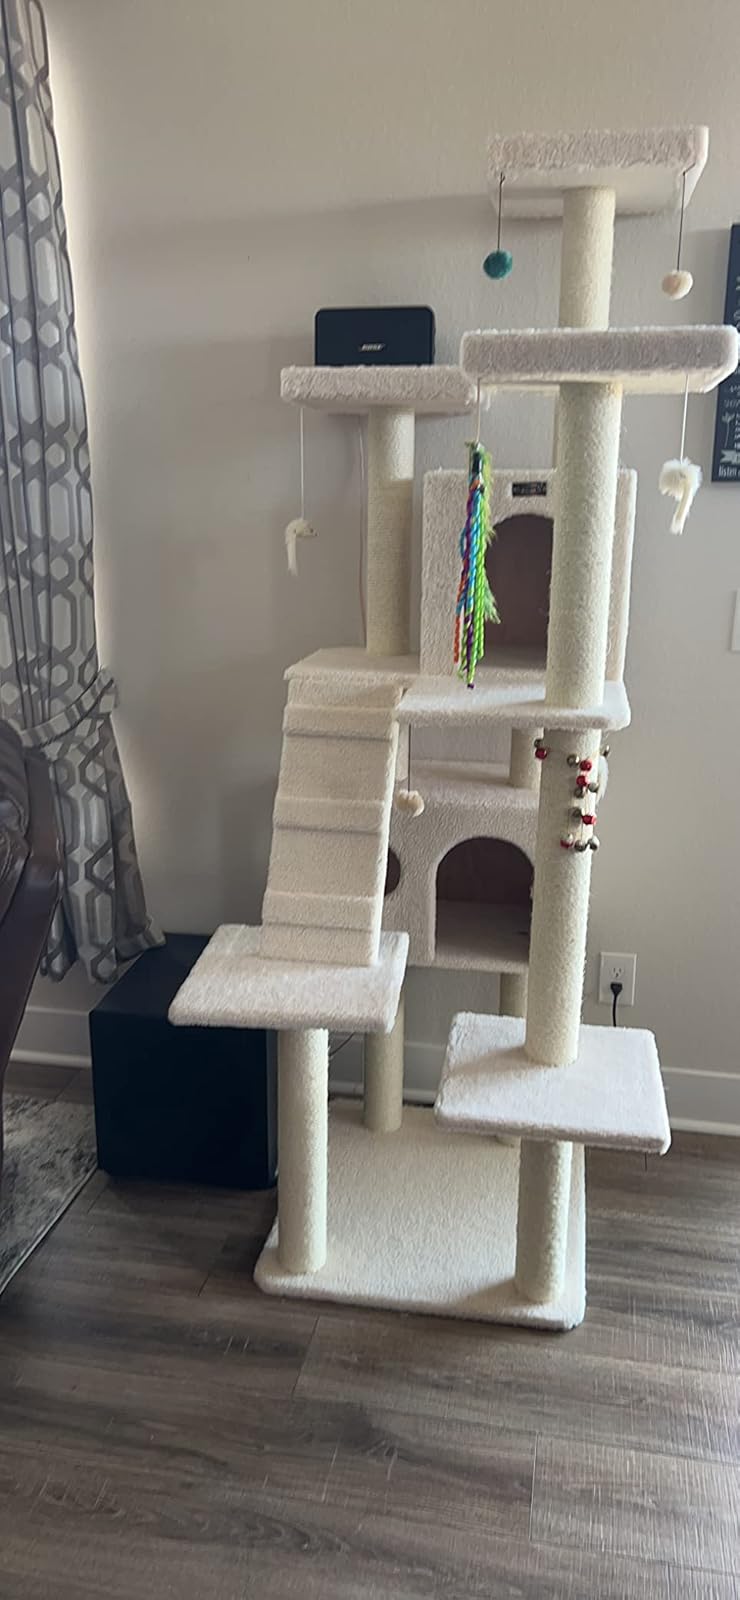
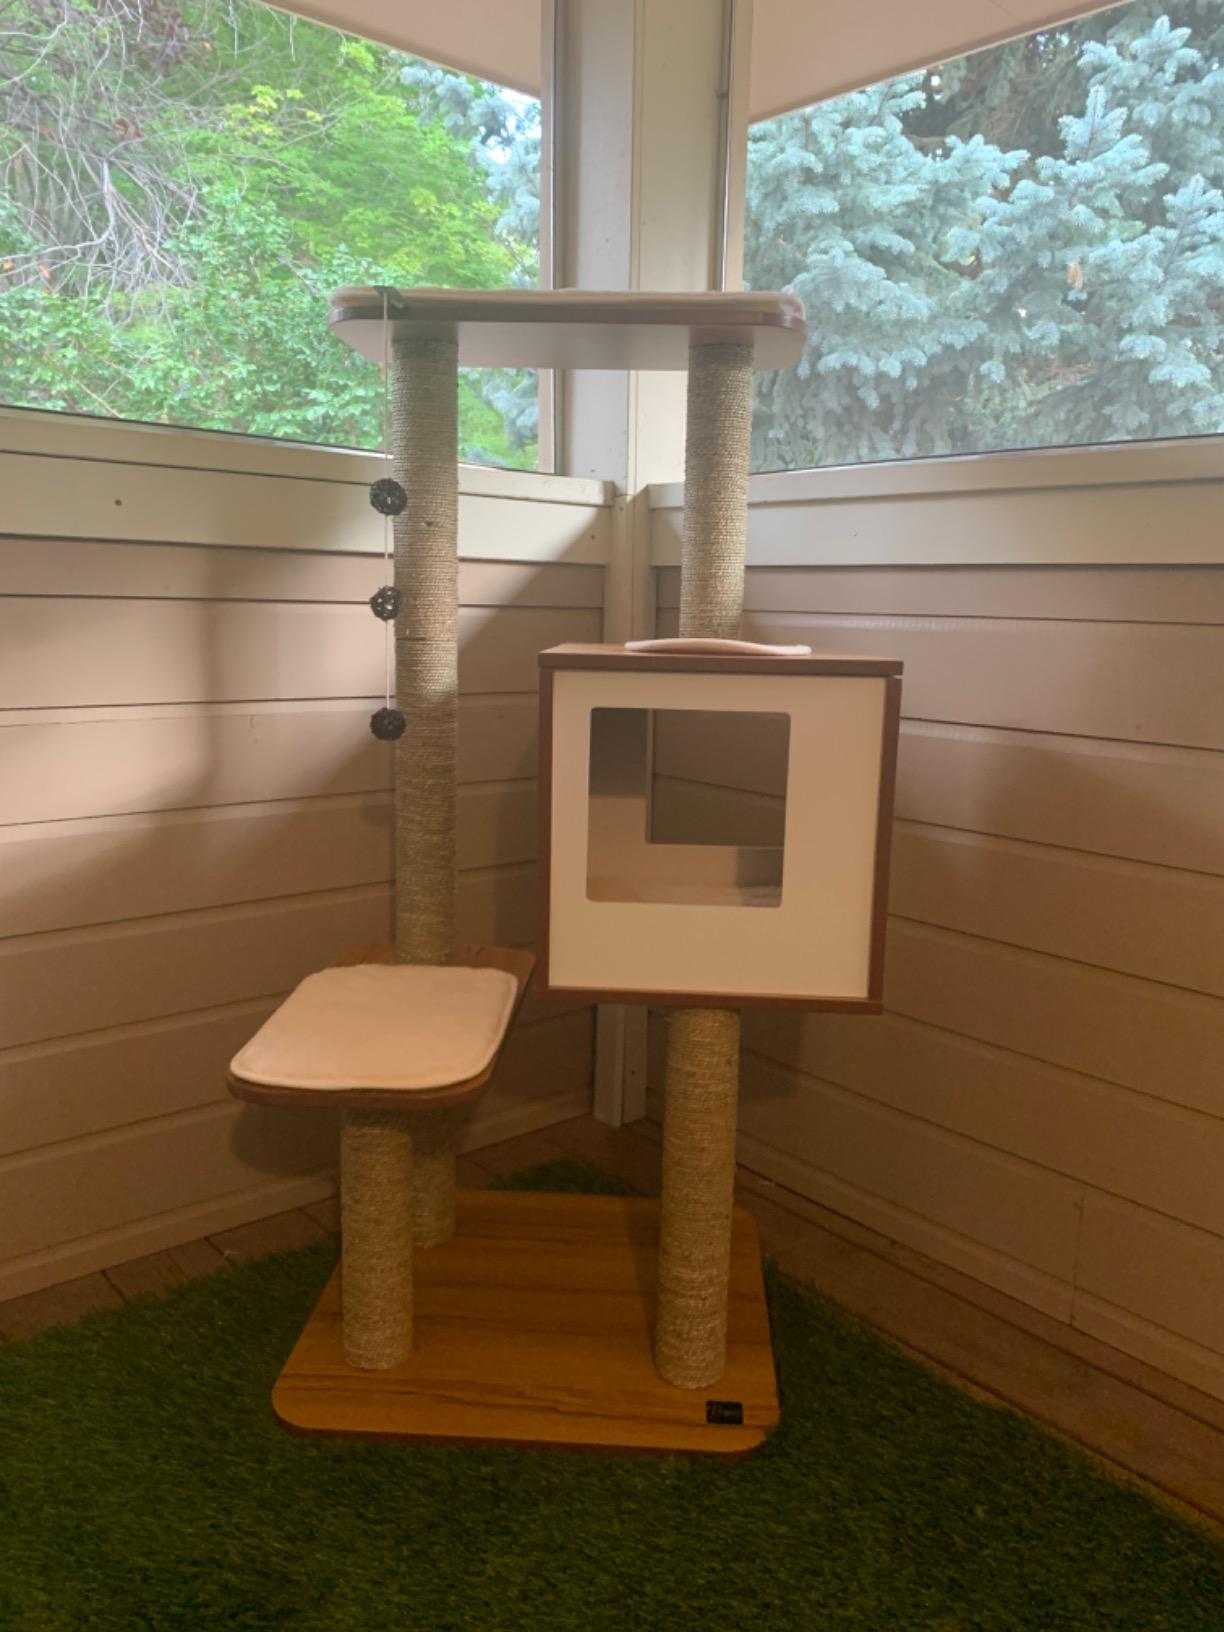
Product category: items_cat tree
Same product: no